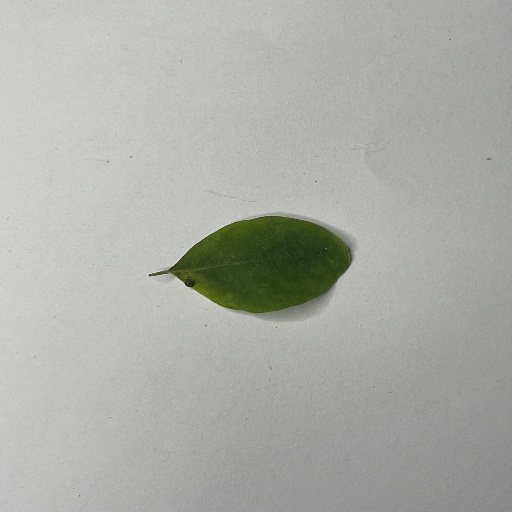
Species: Sojina
Leaf condition: Bacterial Spot